Law & Order: Special Victims Unit season 8

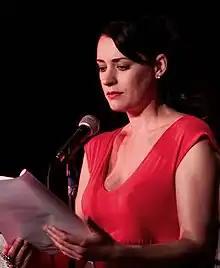
"Criminal Minds" star Paget Brewster plays Sheila Tierney, daughter of a dying criminal with a checkered past in "Scheherazade".

The season premiere "Informed" saw Marcia Gay Harden reprise her role as Special Agent Dana Lewis, for which she received an Emmy nomination. Acting opposite was Kristen Bush, who shaved her head for the role. After agreeing to do this, Bush said "It was a kind of tenuous connection as to why she was shaved. I probably should have investigated it more, but whatever."